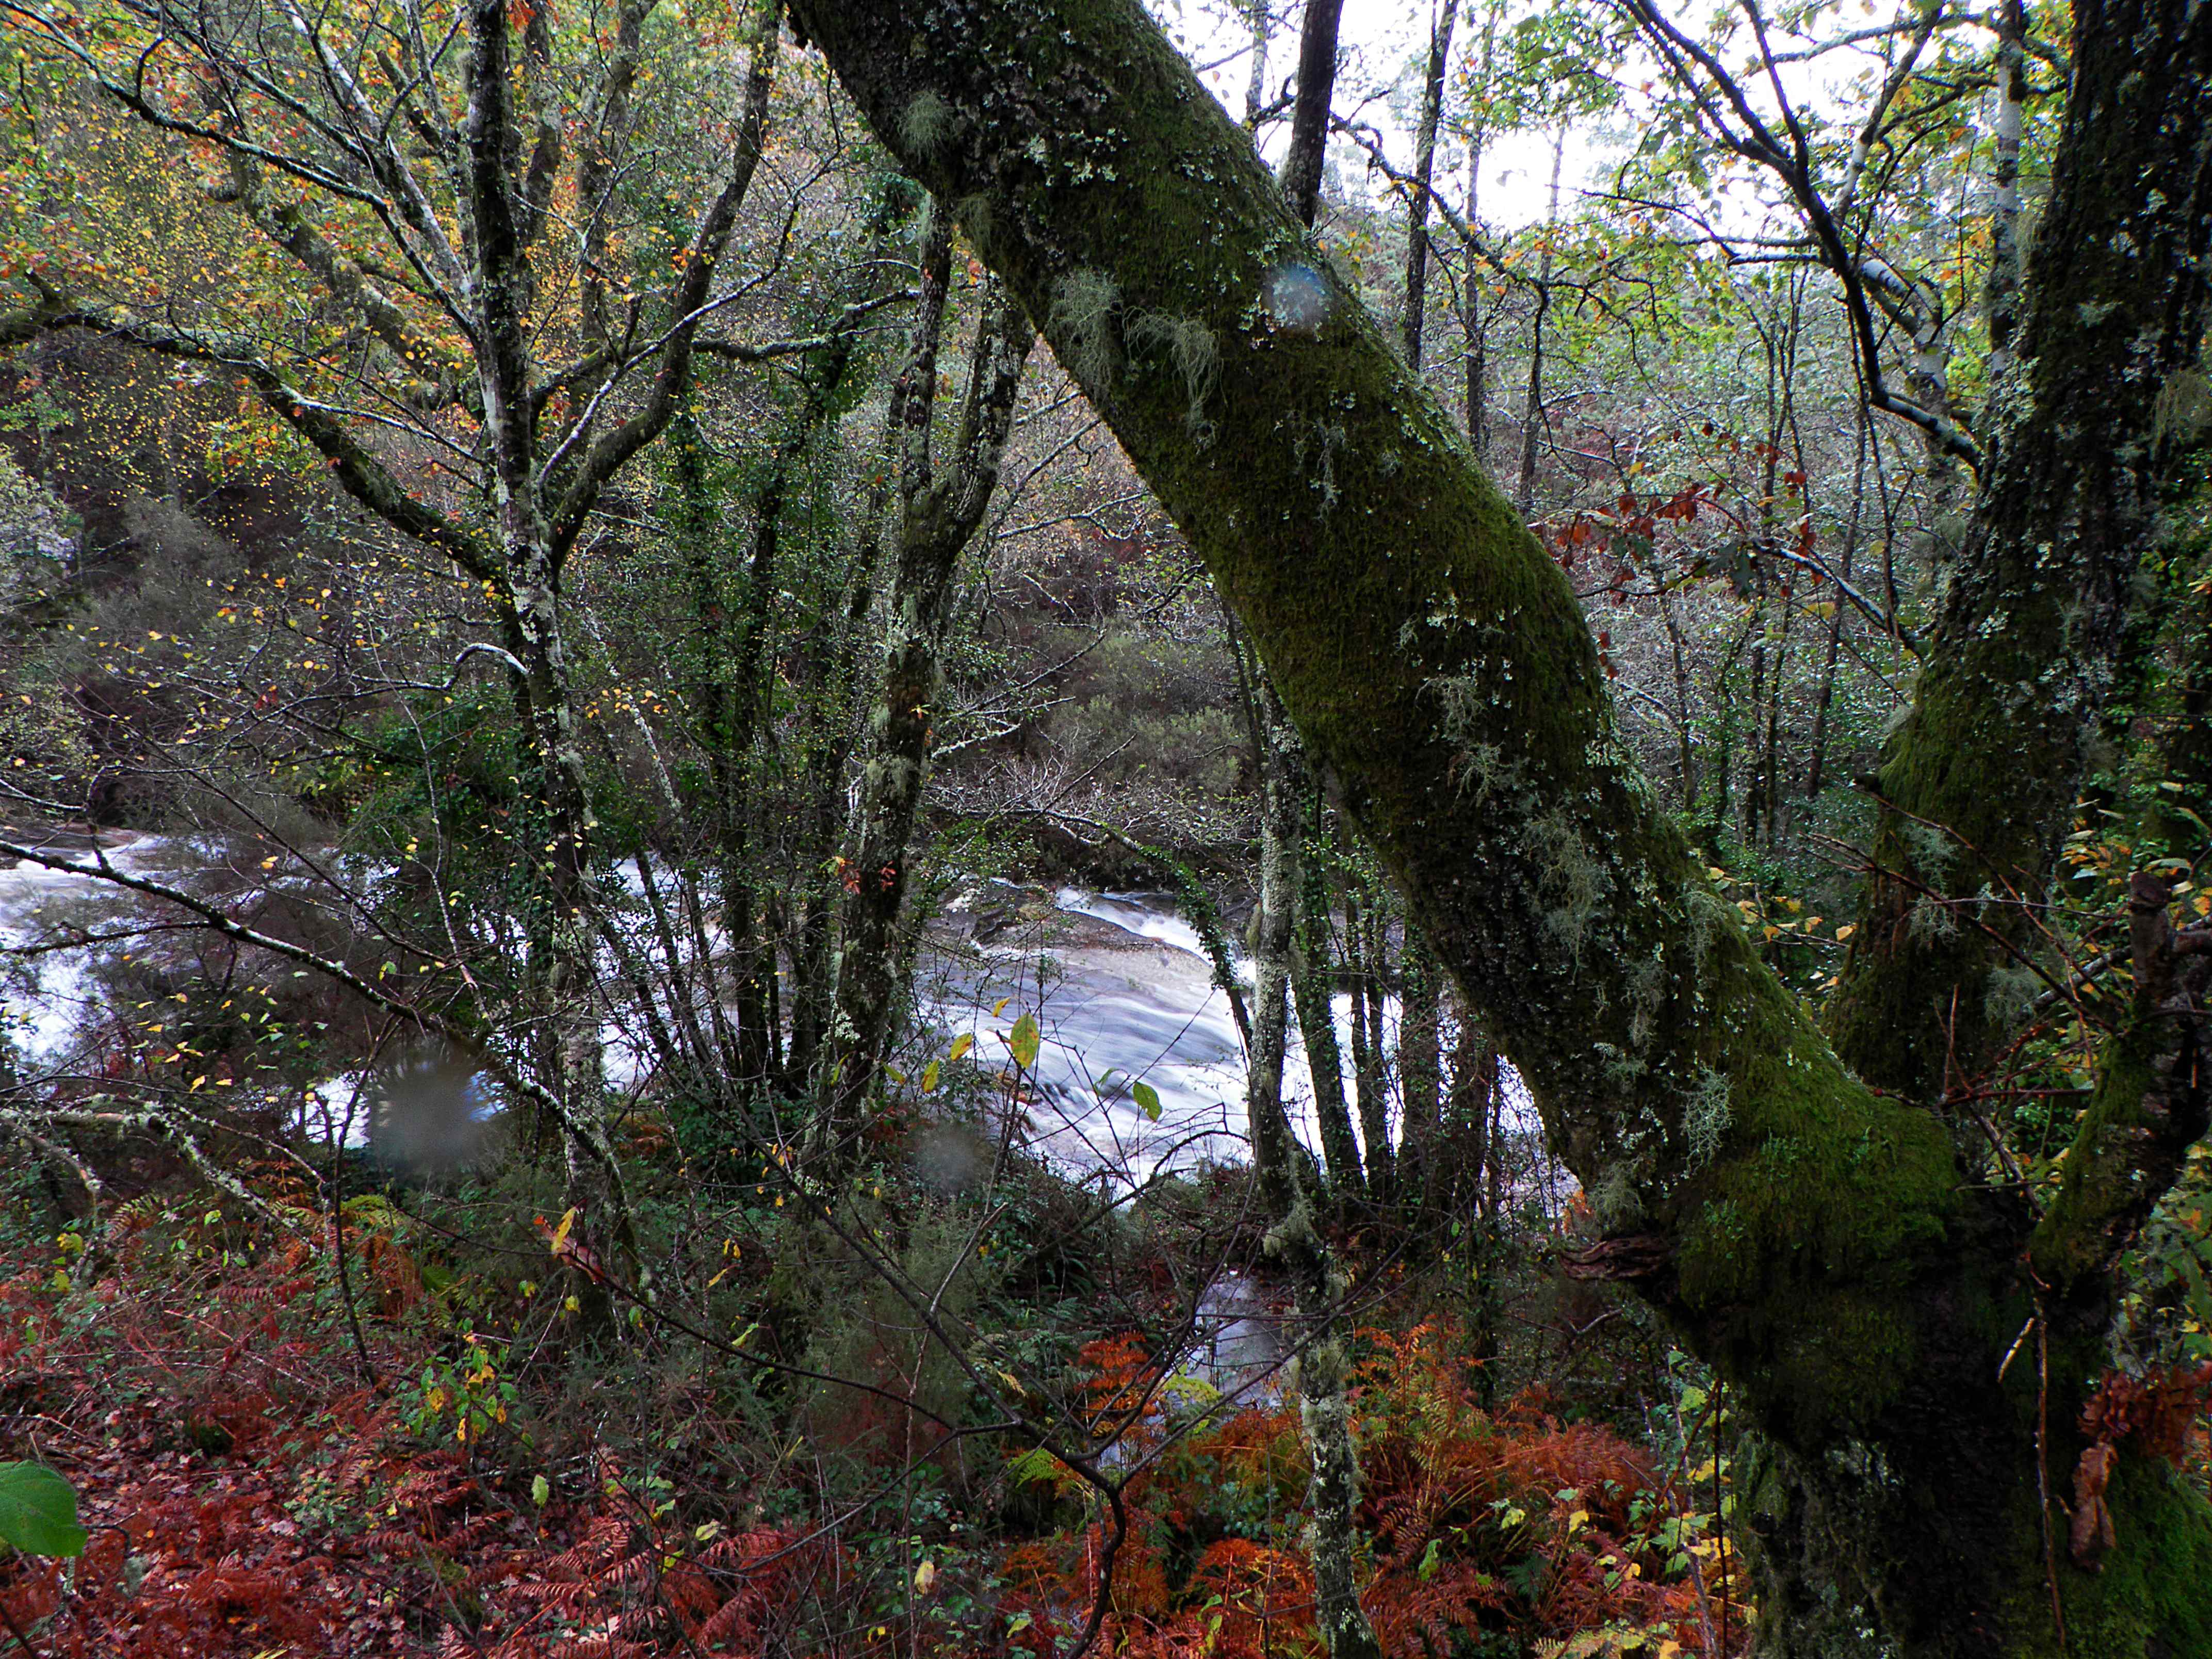
tree, nature, forest, trail, leaf, flower, autumn, botany, garden, flora, season, spain, shrub, rainforest, deciduous, galicia, pontevedra, woodland, habitat, espana, ggl1, pontecaldelas, natural environment, woody plant